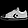
Label: Sneaker